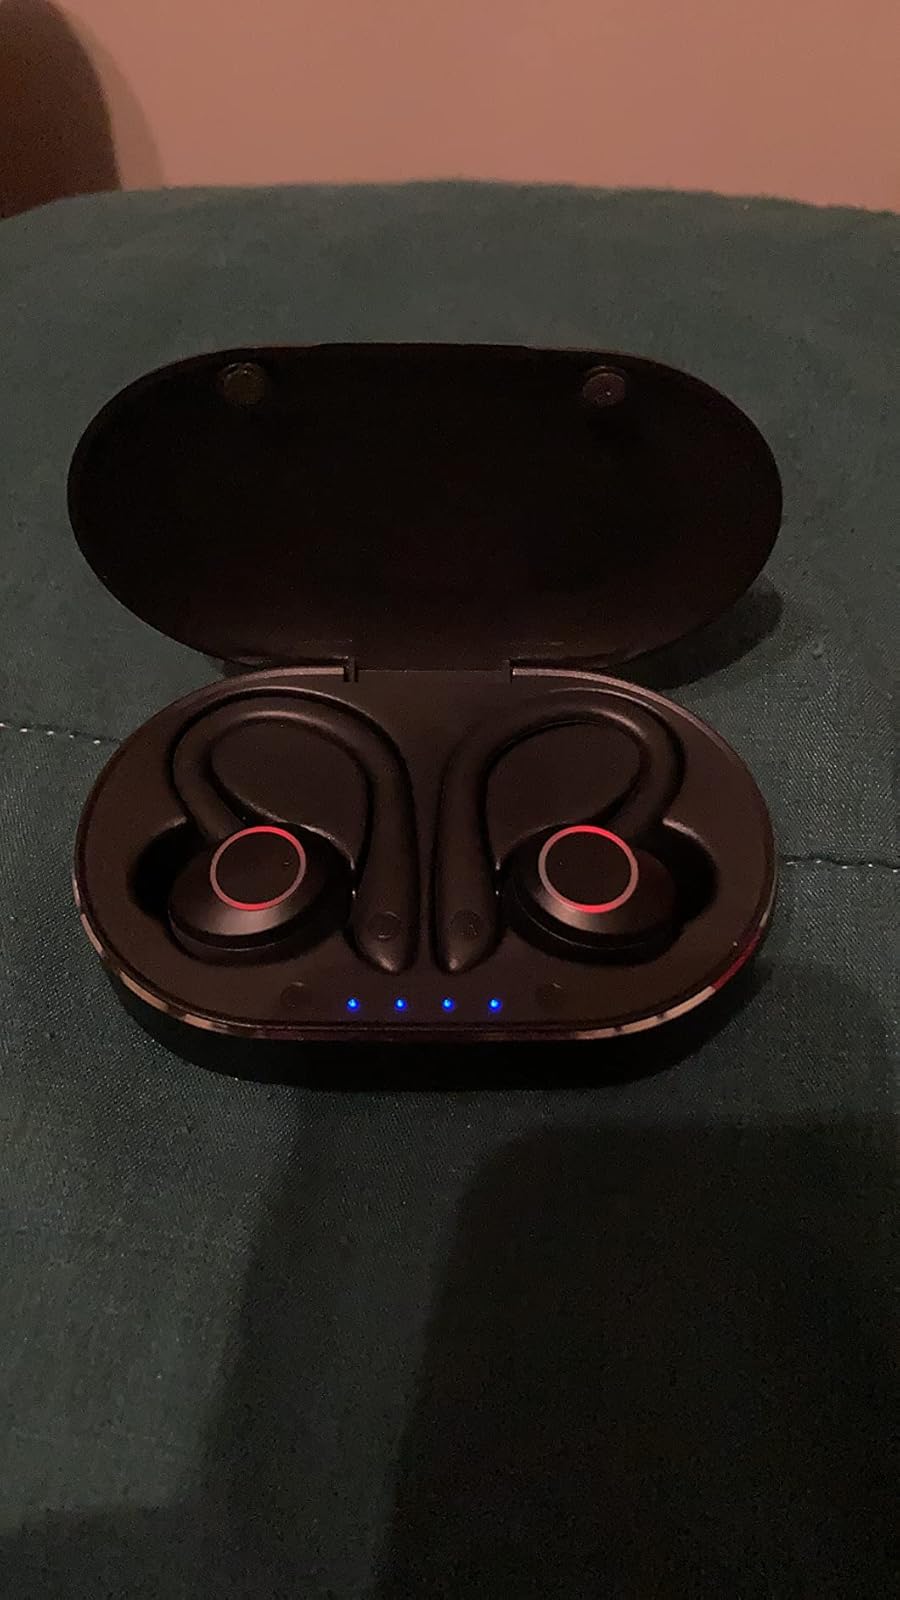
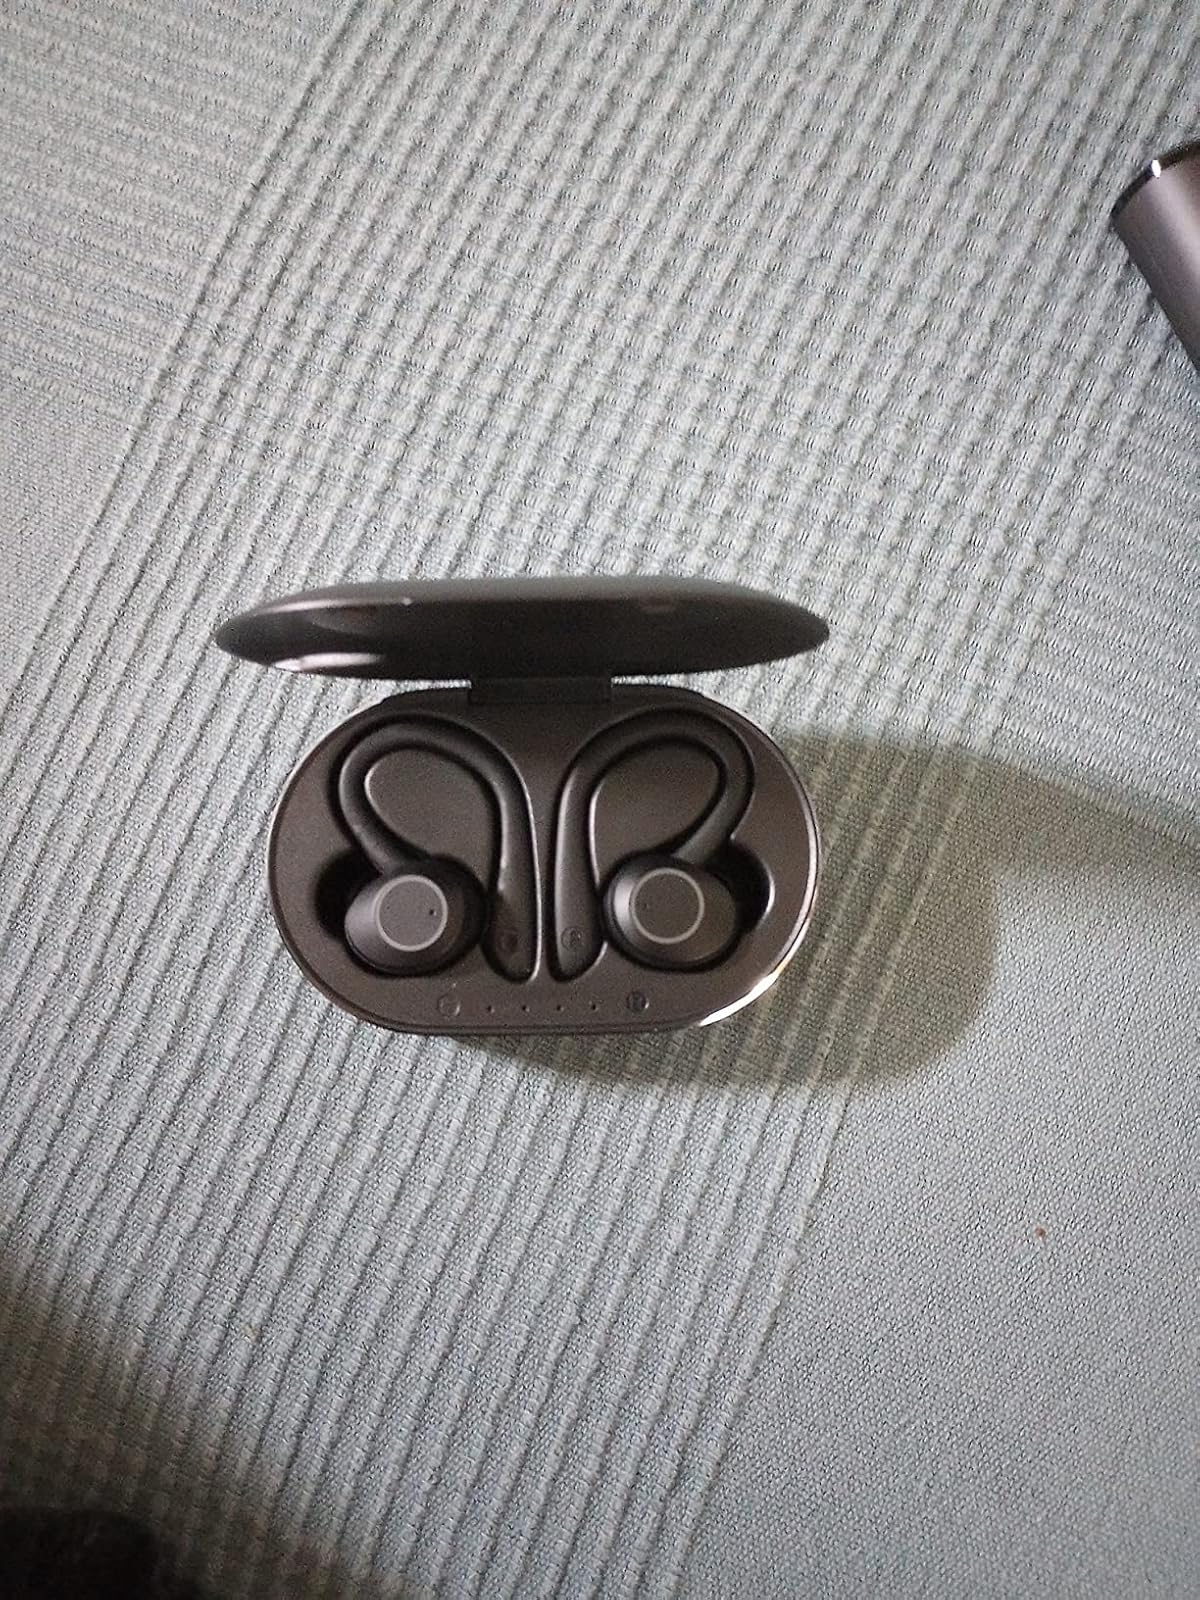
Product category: earbuds
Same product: yes